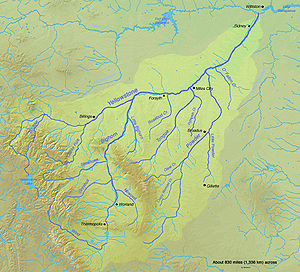
Yellowstonefloden
Kort over  Yellowstone Rivers afvandingsområde
Yellowstonefloden eller Yellowstone River er en biflod til Missouri-floden. Den er cirka 1.100 km lang, men kun sejlbar på cirka 500 km. Den løber i staterne Wyoming, Montana, og North Dakota i det nordvestlige USA. Den bliver anset for at være hovedbifloden til den øvre del af Missouri, og floden og dens bifloder har et afvandingsområde som strækker sig fra Rocky Mountains i nærheden af Yellowstone National Park og tværs over bjergene og højsletterne i den sydlige del af Montana og det nordlige Wyoming. Den er den længste uregulerede flod i de nedre 48 stater. Flodens afvandingsområde er på 181.299 km². Den største biflod er den østlige Powder River.